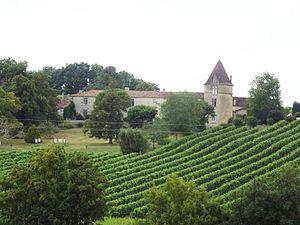
Arthenac est une commune du Sud-Ouest de la France située dans le département de la Charente-Maritime.